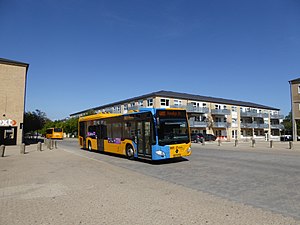
Linje 400S
Linje 400S på Høje Taastrup Boulevard.
Linje 400S er en buslinje i Storkøbenhavn, som kører mellem Lyngby st. og Hundige st. Linjen er en del af Movias S-busnet og er udliciteret til Nobina, der driver linjen fra sit garageanlæg i Glostrup. Linjen kører på tværs gennem Københavns forstæder ad Ring 4 og betjener blandt andet Bagsværd, Ballerup og Høje Taastrup undervejs.